History of Knoxville, Tennessee

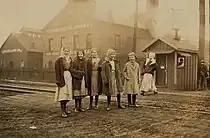
Child workers at Knoxville's Brookside Mills, photographed by Lewis Hine in 1910

Knoxville's rapid growth in the late 19th century led to increased pollution, mainly from the increasing use of coal, and a rise in the crime rate, exacerbated by the influx of large numbers of people with very low-paying jobs. The city, which had suffered serious cholera outbreaks in 1849, 1854, 1866, and 1873, and smallpox epidemics in 1850, 1855, 1862, 1863, 1864, and 1866, created a health department in 1879, and established a city hospital in 1883. Activists such as Lizzie Crozier French and businessmen such as E.C. Camp established organizations that helped the poor.